Ryoun Yamada

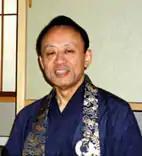

Ryoun Yamada, aka Yamada Ryoun or Yamada Masamichi, the son of the late Yamada Koun, is the current Zen master of San'un Zendo in Kamakura, Japan and the Abbot of the Sanbo Zen school of Zen Buddhism.